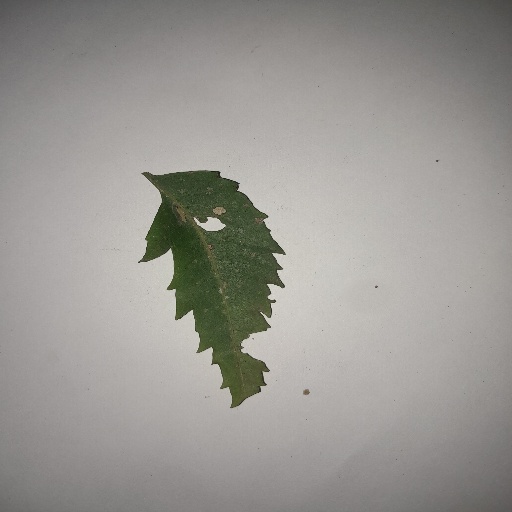
Species: Neem
Leaf condition: Shot Hole Leaf